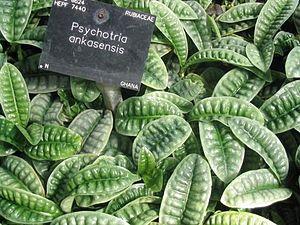
Psychotria est un genre de plantes de la famille des Rubiaceae des forêts tropicales humides. Ce sont de petits arbres, des arbustes ou des lianes, parfois épiphytes qui ont un air de parenté avec les caféiers.